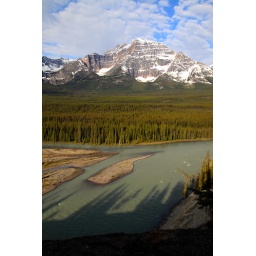
Love the shadows of the pine trees on the river. Photo taken in Jasper National Park, Alberta, Canada.